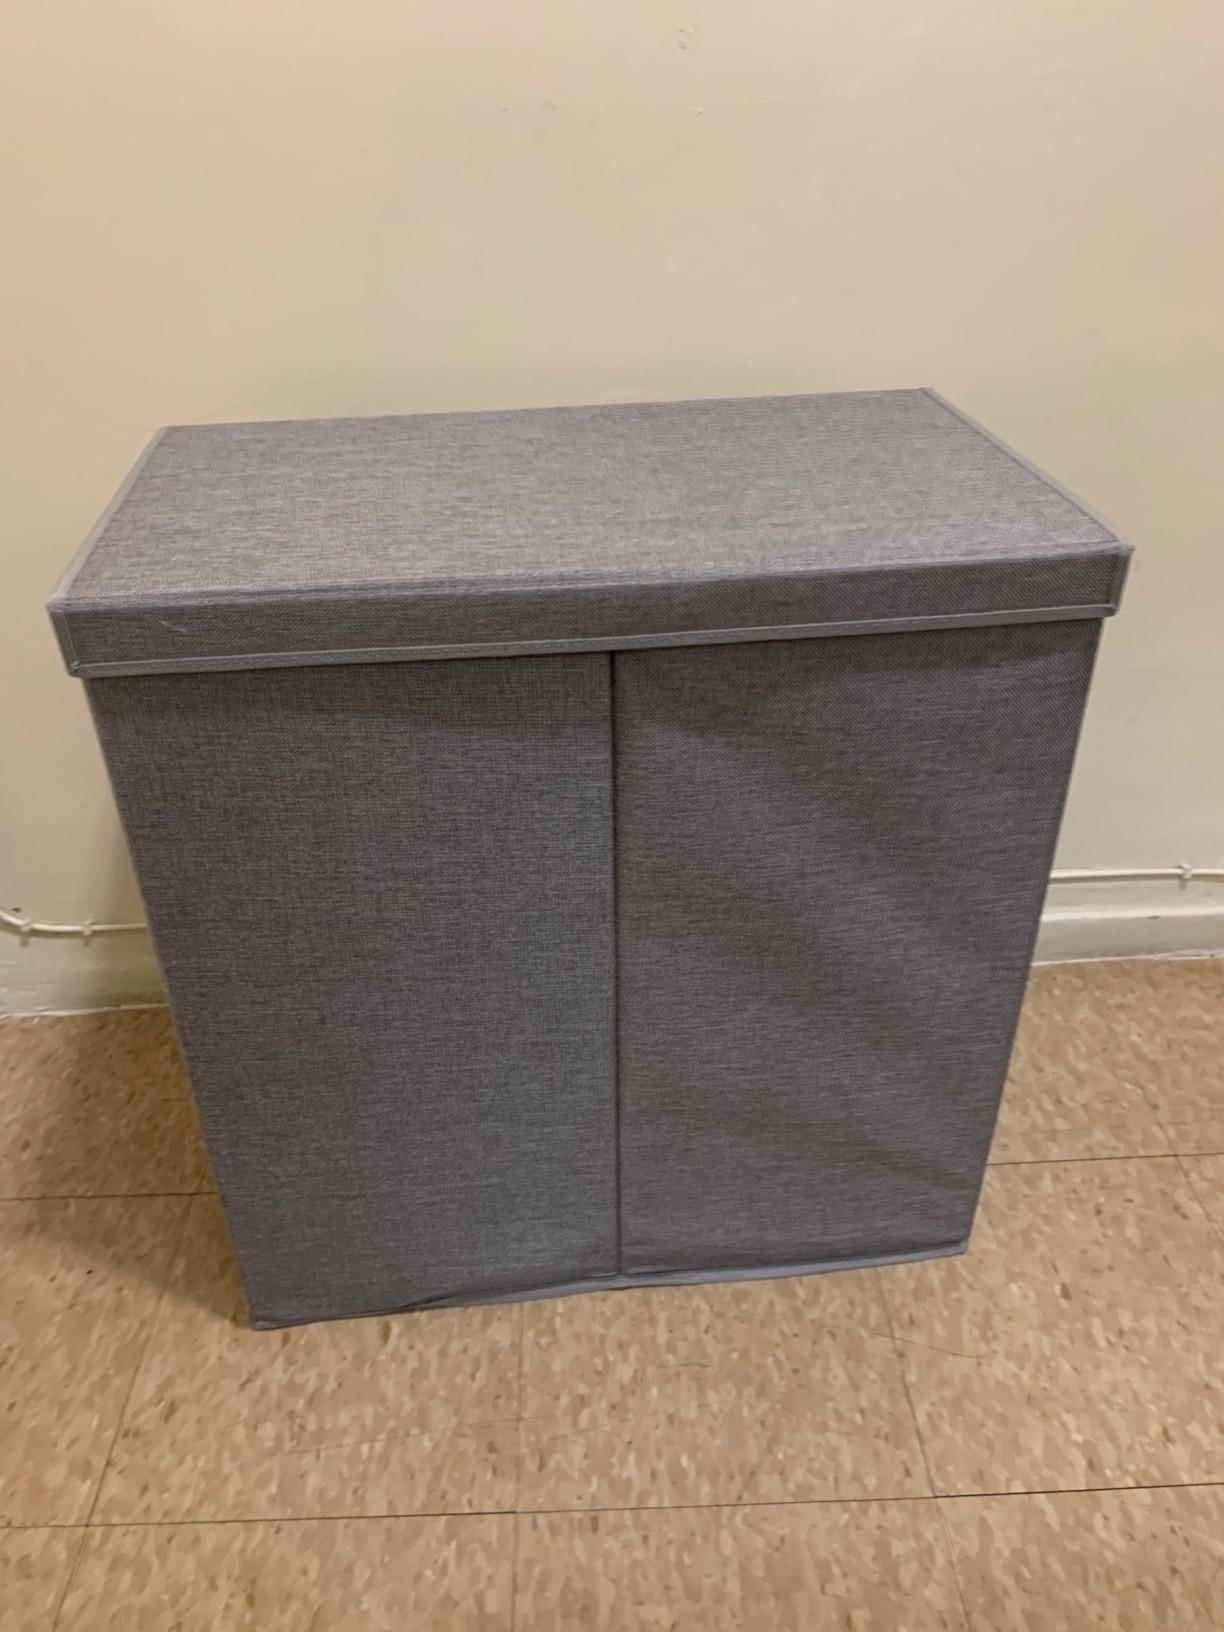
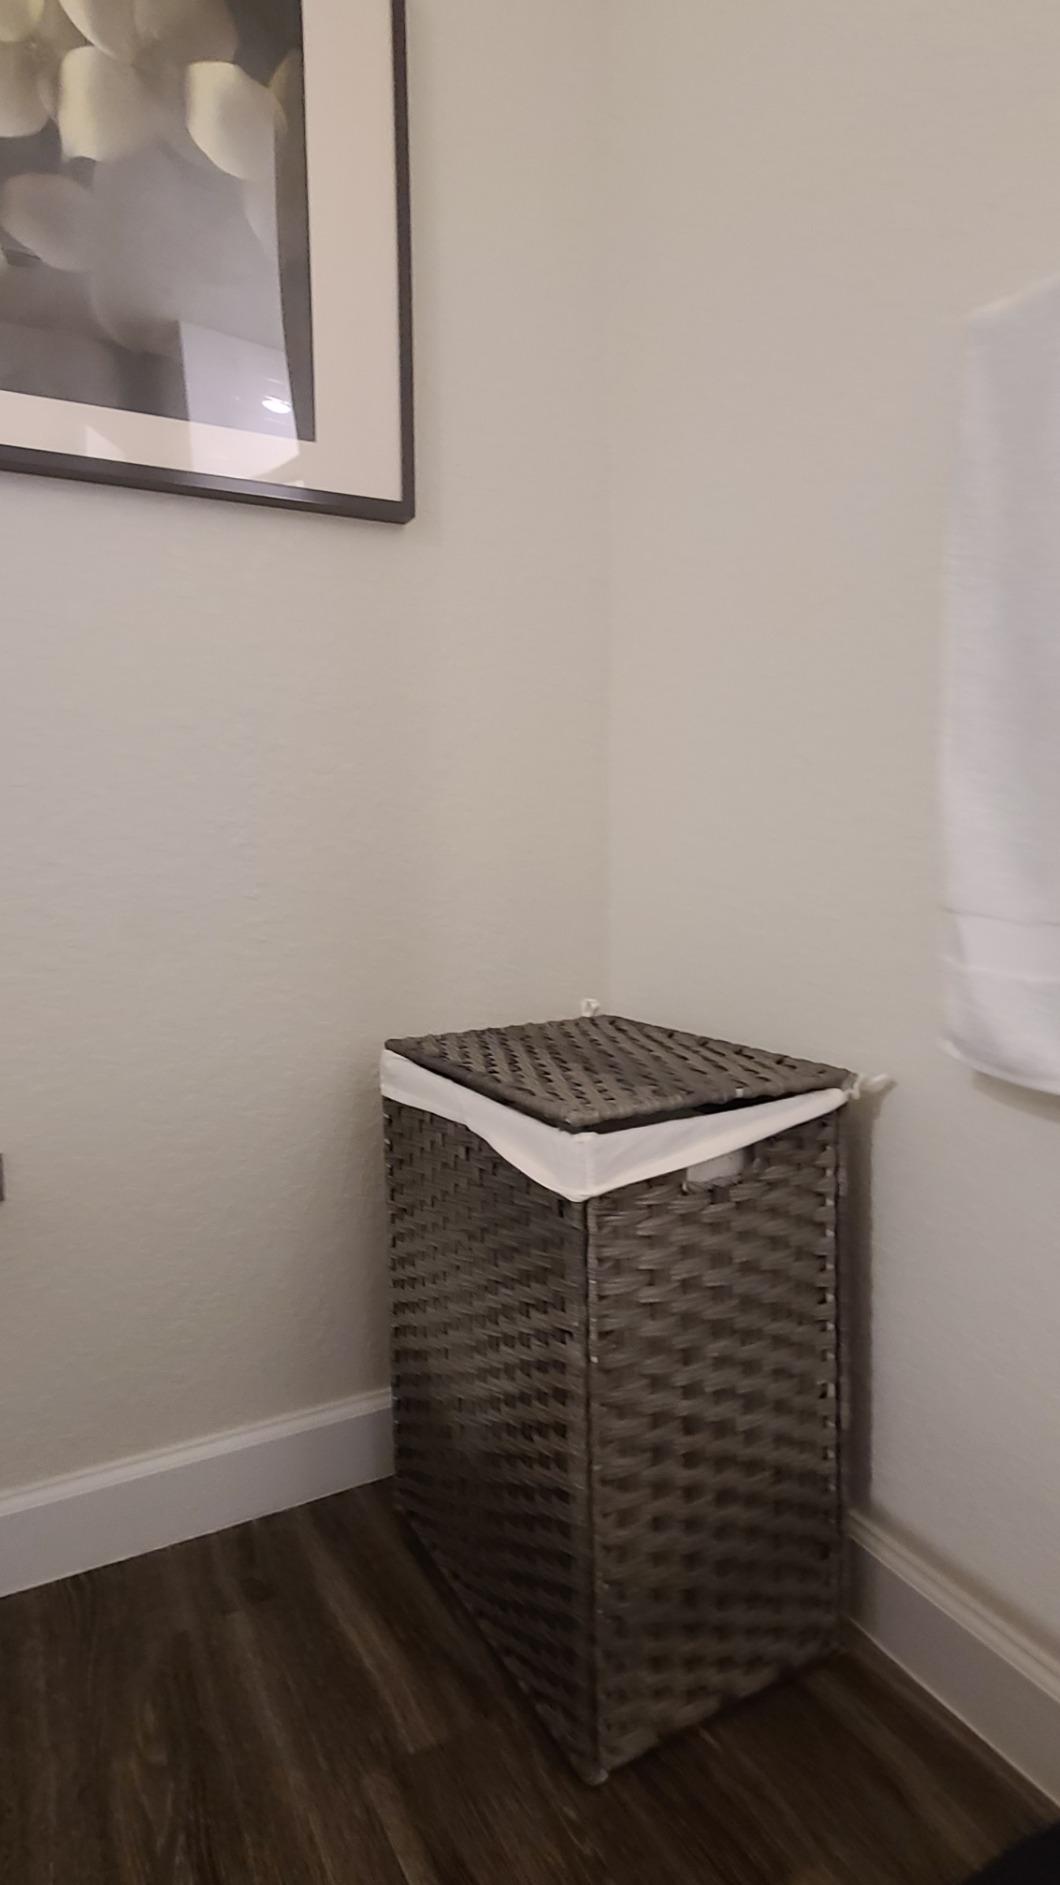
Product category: items_hamper
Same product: no